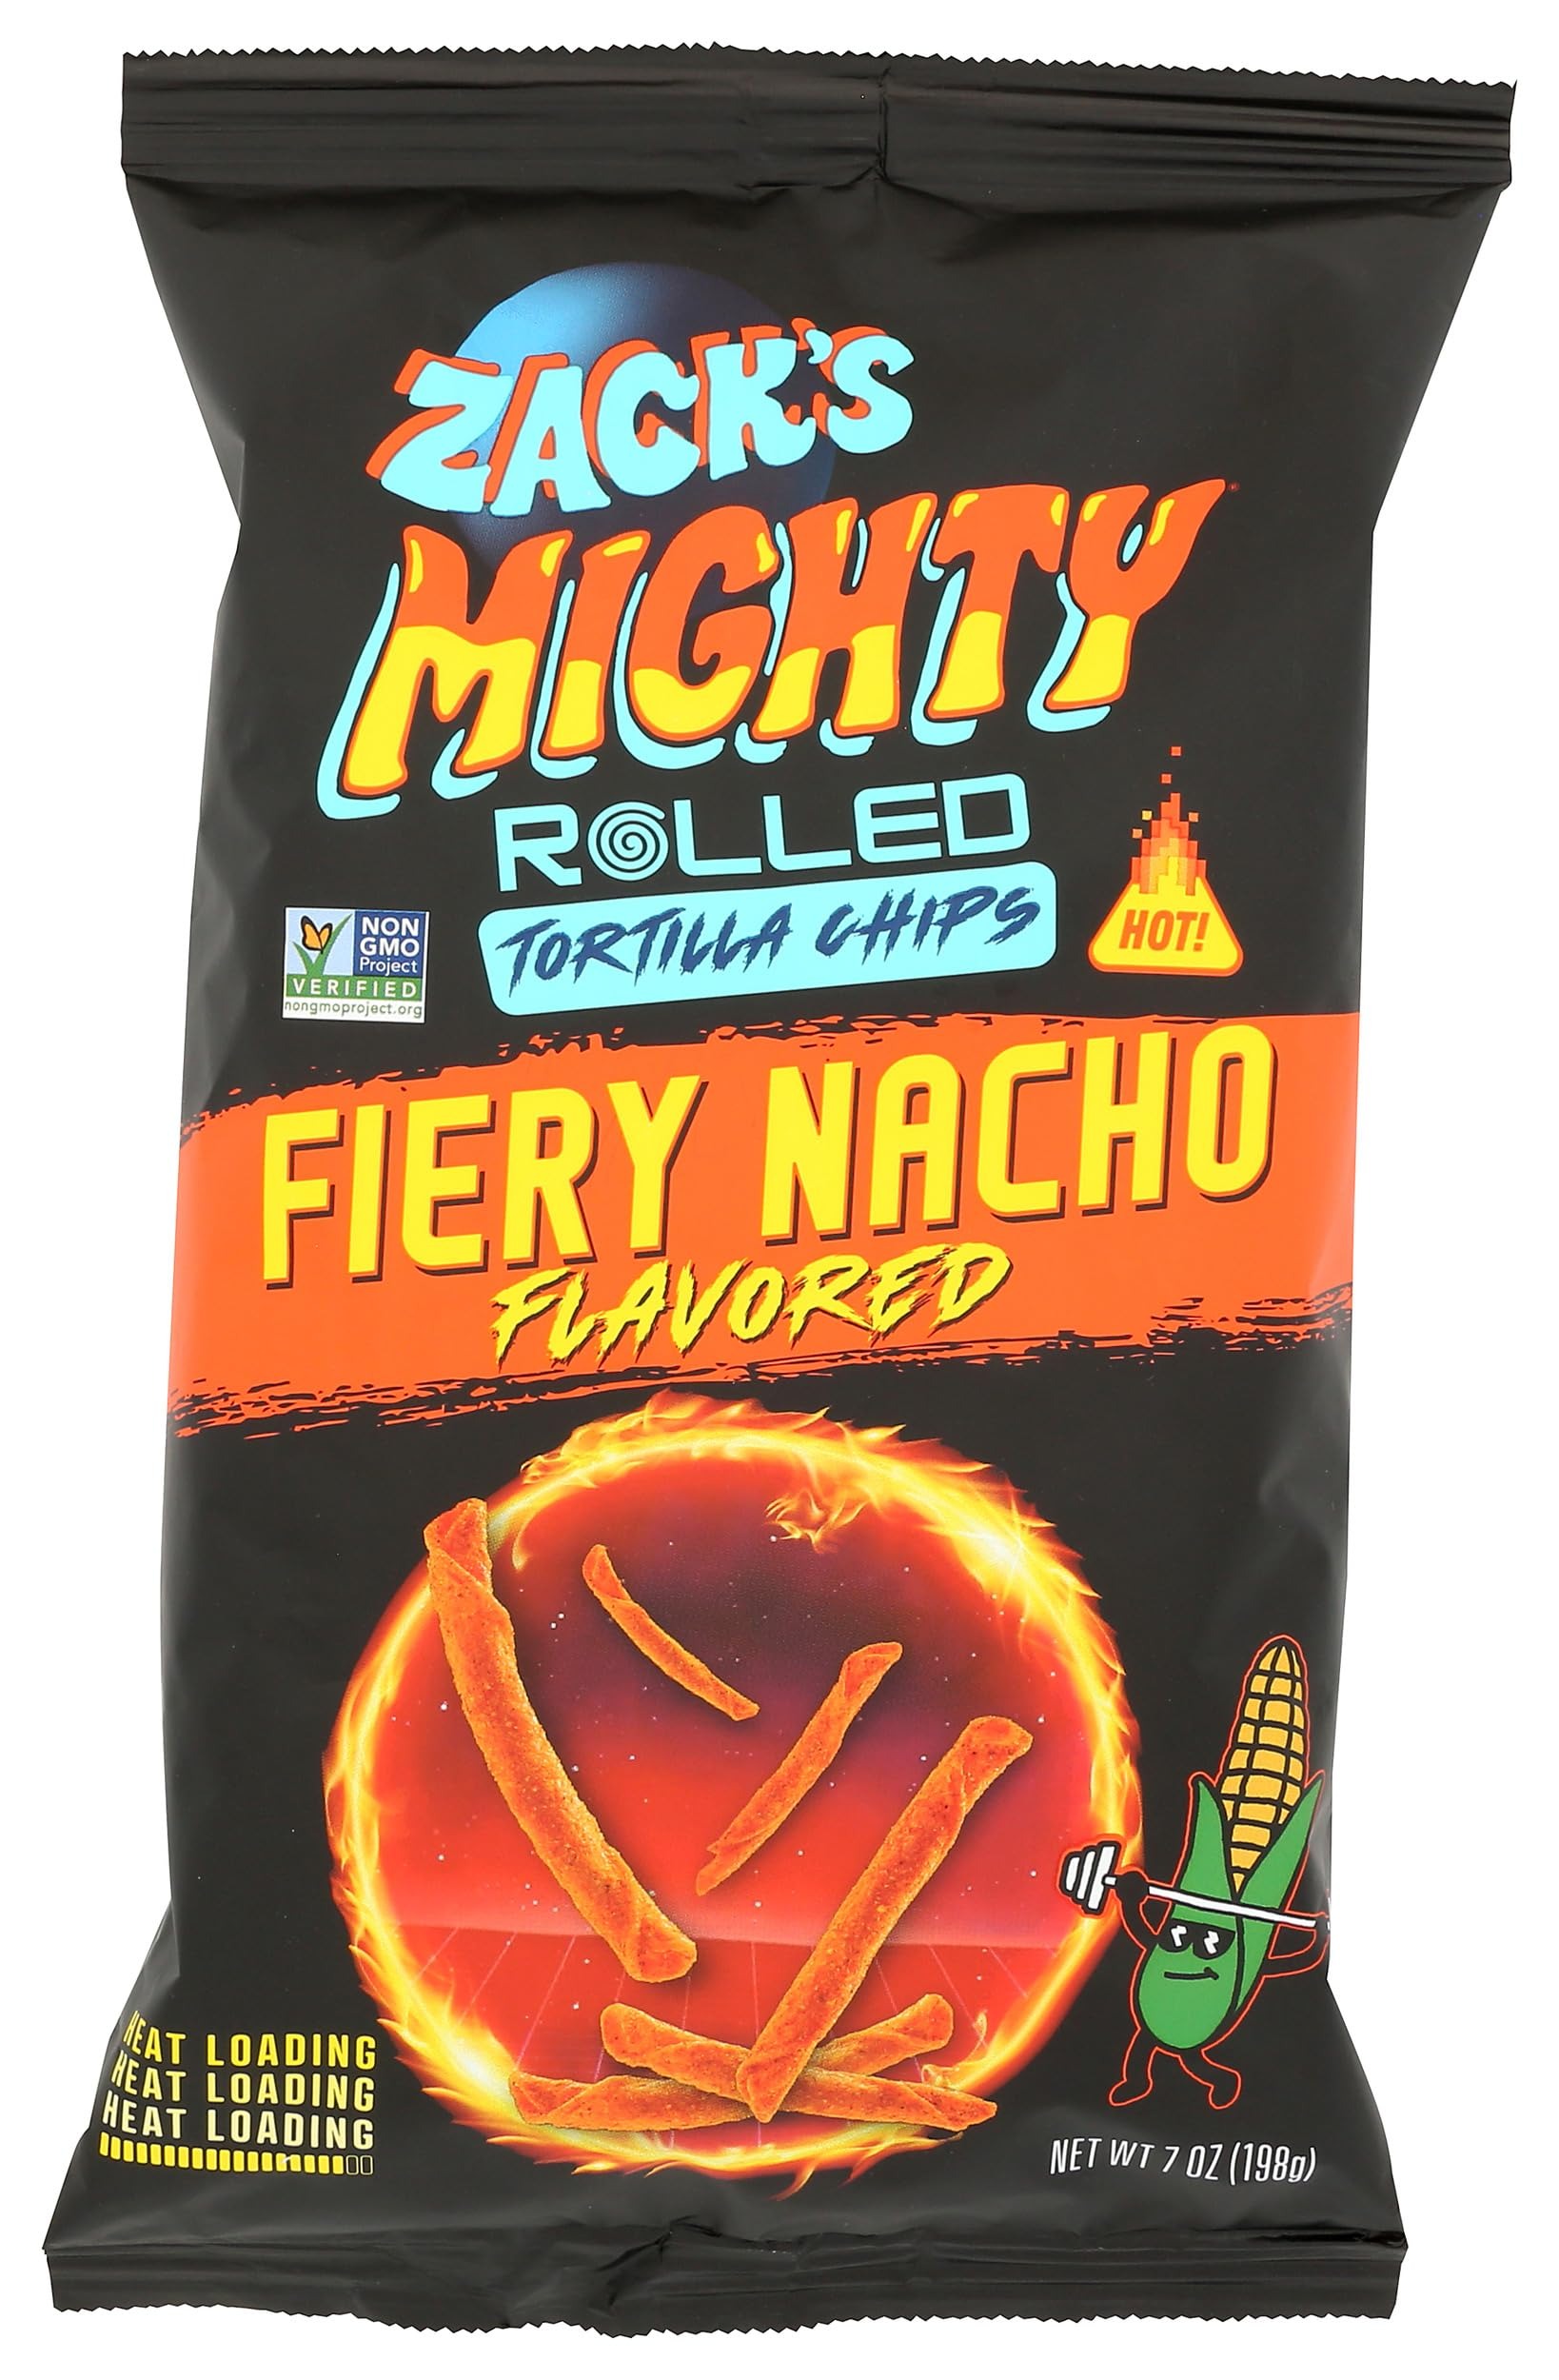
Item Name: Zack's Mighty Fiery Nacho Rolled Tortilla Chips, 7 OZ
Bullet Point: Tortilla Chips, Fiery Nacho Flavored, Rolled
Product Description: Snacks
Value: 7.0
Unit: Ounce

Price: 4.13